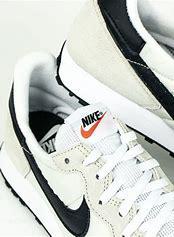
Brand: Nike
Model: Challenger OG